Billy Williams

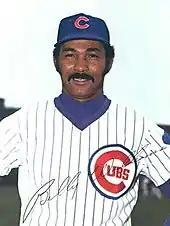
Williams in 1973

In 1970, Williams batted .322 with 42 homers and 129 RBI and finished second in the Most Valuable Player voting; surprisingly, despite batting .319 with 26 home runs and 80 RBI at the All-Star break, he was left off the All-Star team. On July 24, he had the only two hits in the Cubs' 9-0 loss to the Braves; it was the fourth time in his career that he had all of the team's hits. Williams set an NL record for consecutive games played with 1,117 from 1963 to 1970 (this record was later eclipsed by Steve Garvey with 1,207 games played from 1975 to 1983). As his consecutive games streak began to accumulate, he was dubbed "Iron Man" by some writers. He co-authored a 1970 children's book called "Iron Man", about his childhood. On May 12, 1971, he became the fifth player to drive in 1,000 runs for the Cubs with his 2-run home run in a 9-4 road win over the Phillies. Three days later, Williams hit his 300th career home run in a 6-4 win over the San Diego Padres, joining Banks as the second Cub to do so, and on August 17 he picked up his 2,000th hit, an 8th-inning single in a 5-4 road loss to the Braves; he was the fifth player to reach that total with the Cubs. In 1972, he was the NL batting champion and named the Major League Player of the Year by "The Sporting News". He paced the major leagues in batting average with a .333 mark, and posted a .606 slugging percentage with 37 home runs and 122 RBI. On July 11, Williams went 8-for-8 in a doubleheader against the Houston Astros at Wrigley Field, raising his batting average at that time from .310 to .328. In August, he won his second and final NL Player of the Month Award (.438 average, 9 home runs, 29 RBI); on August 26, he broke Stan Hack's team record of 2,193 hits by a left-handed hitter, tying his career high with five hits including a pair of home runs in a 10-inning, 10-9 win over the San Francisco Giants. For the second time, he was the MVP runner-up that year to Johnny Bench of the Cincinnati Reds. On June 15, 1973, in an 8-3 road loss to the Braves, he became the fourth player to appear in 2,000 games with the Cubs. On August 15, 1974, Williams became the third Cub to reach the 2,500 hit mark with an 8th-inning single in a 5-3 win over the Houston Astros.